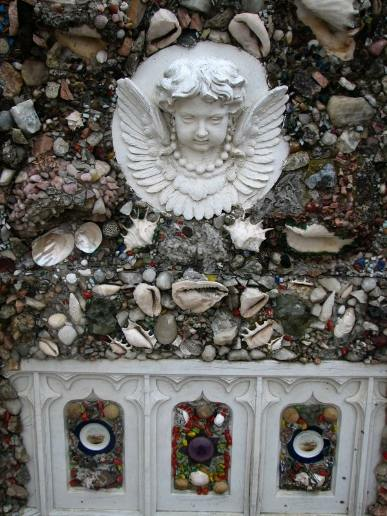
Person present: No